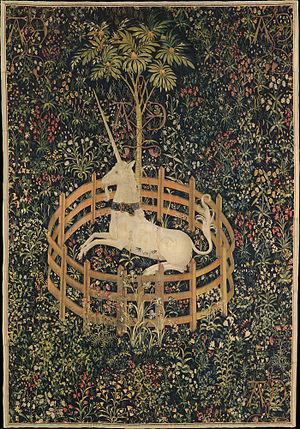
Le Maître du Haut Rhin, ou Maître du Jardin de Paradis de Francfort, est un peintre anonyme du gothique tardif, actif dans la région de la Rhénanie supérieure dans le premier quart du XVᵉ siècle. S'inscrivant dans le courant du gothique international, il doit son nom provisoire à son œuvre la plus célèbre, le Jardin de Paradis, conservée au Städel Museum de Francfort-sur-le-Main en Allemagne.